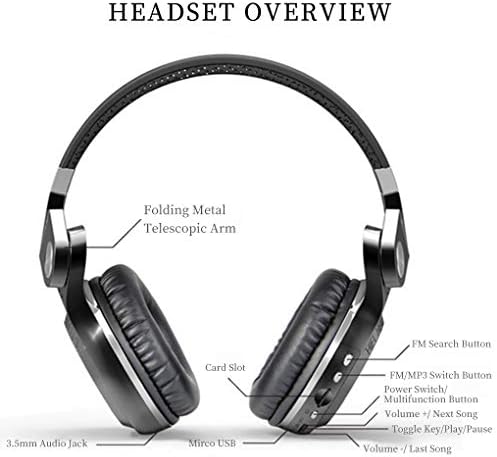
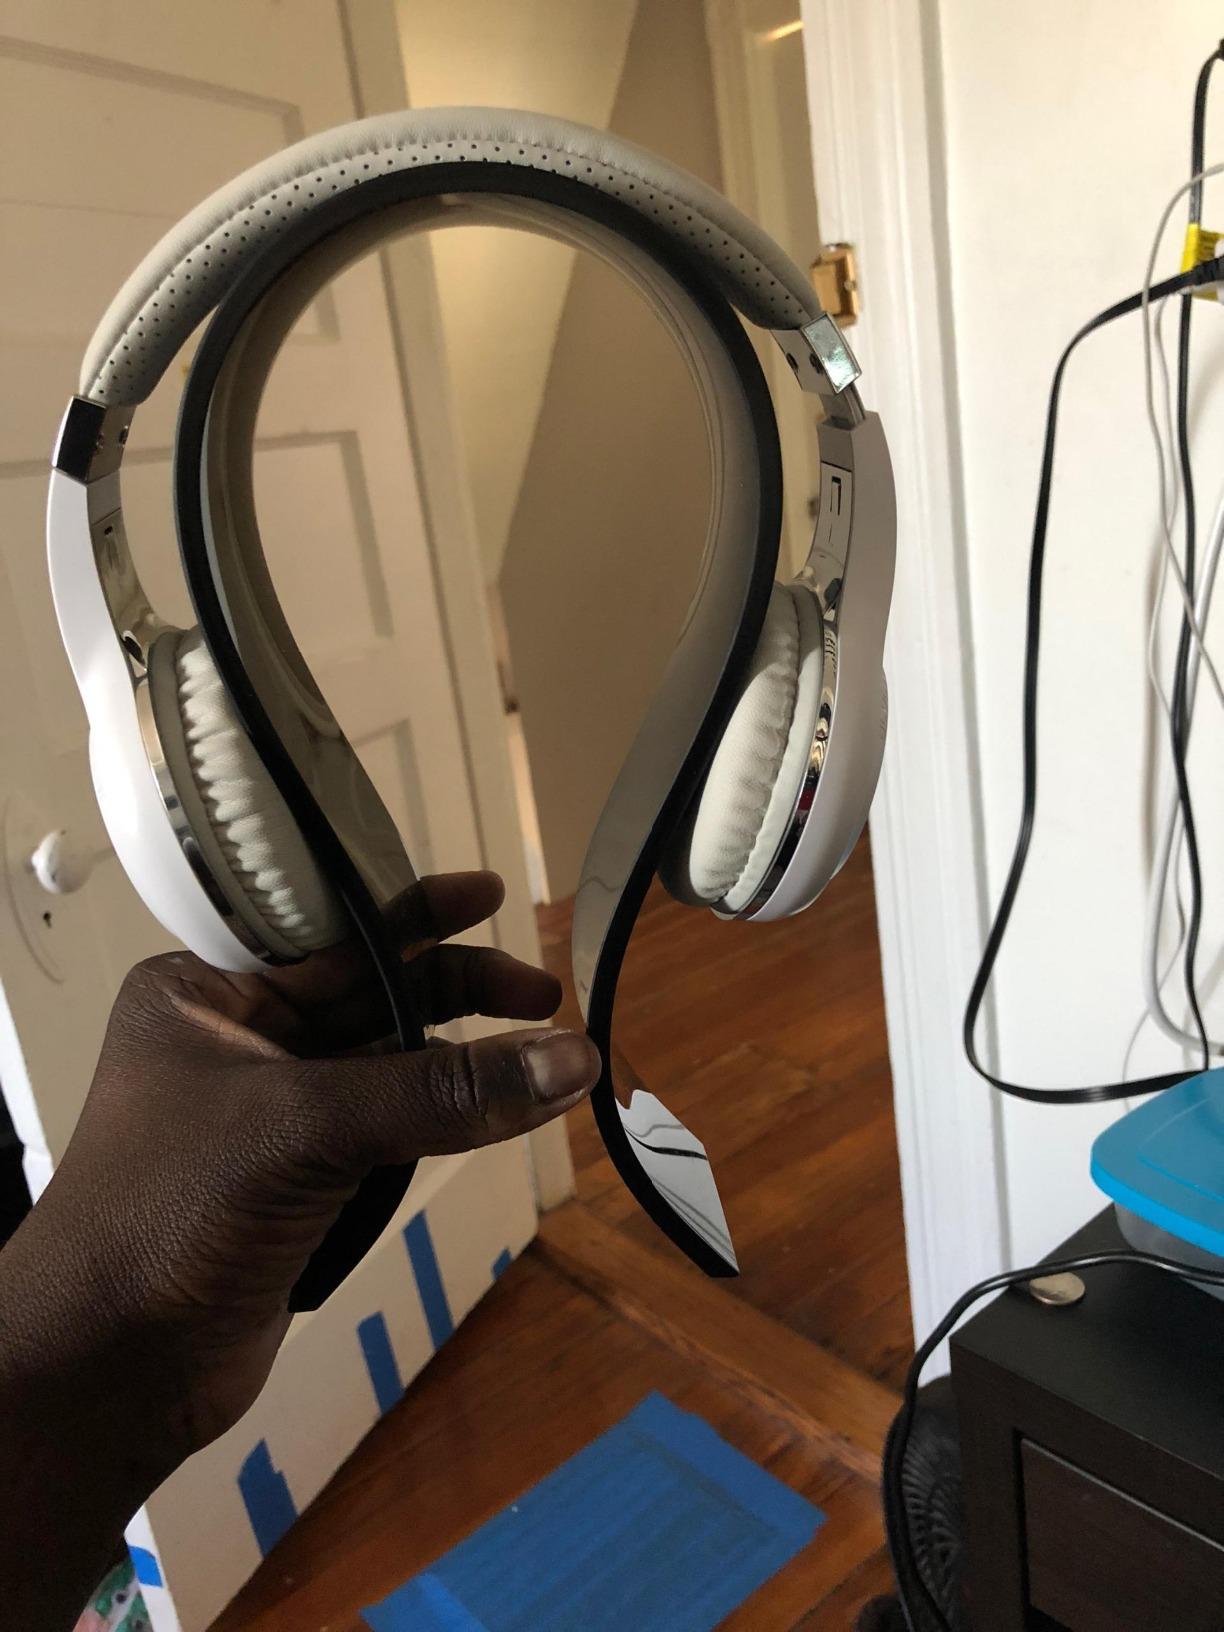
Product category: headphones
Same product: no